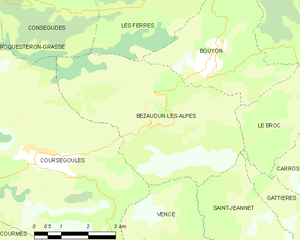
Carte des communes françaises: Bézaudun-les-Alpes